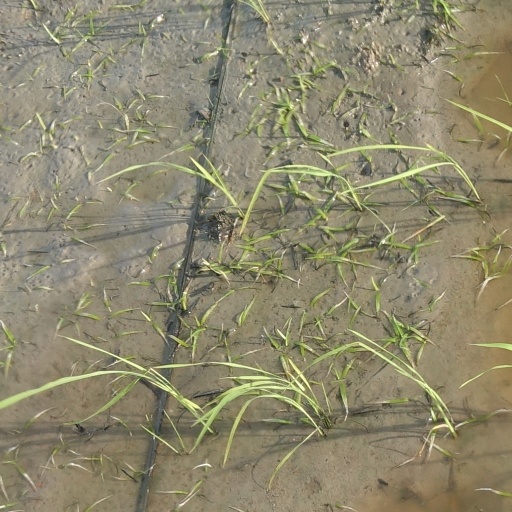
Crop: rice